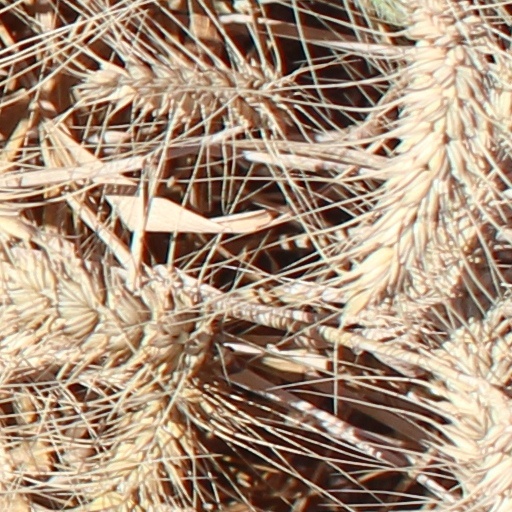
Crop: wheat